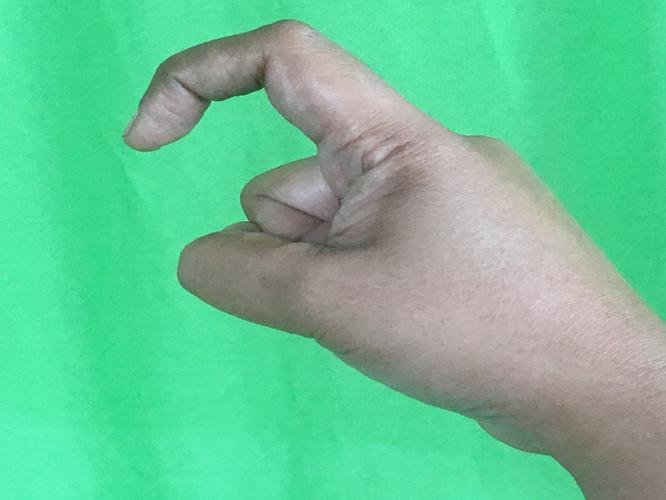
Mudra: Tamarachudam
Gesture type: single_hand